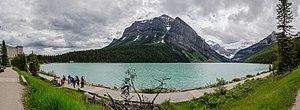
Photo panoramique de Lake Louise depuis le rivage nord.